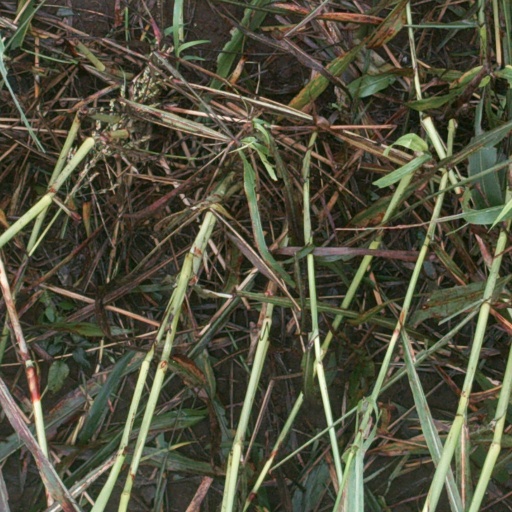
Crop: sorghum